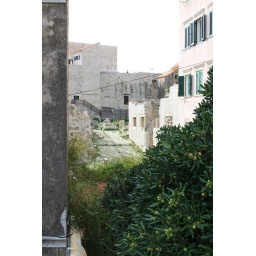
trees growing within the walls of Dubrovnick